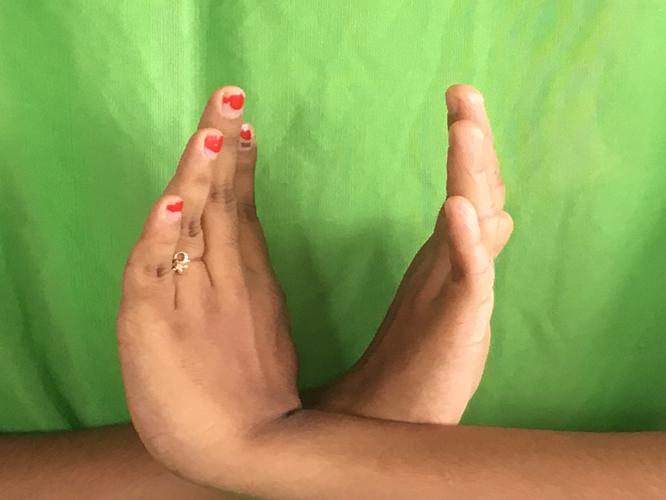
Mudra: Swastikam
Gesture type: double_hand